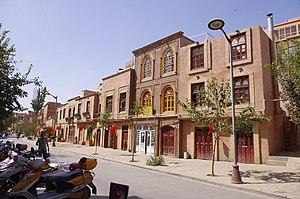
Les Ouïghours ou Ouïgours sont un peuple turcophone et à majorité musulman sunnite habitant la région autonome ouïghoure du Xinjiang en Chine et en Asie centrale. Ils représentaient une des cinquante-six nationalités reconnues officiellement par la République populaire de Chine. Ils sont apparentés aux Ouzbeks. Leur langue turque est l'ouïghour. Originaire d'une région située entre la Selenga et le lac Baïkal, ils fondent le Khaganat ouïghour, situé sur l'actuelle Mongolie, de culture turque de religion manichéenne qui est le berceau de leur civilisation. Alliés des chinois contre l'Empire du Tibet, leur khaganat est détruit au IXᵉ siècle par les Kirghiz, les obligeant à descendre plus au sud. Leur population est estimée autour de 25 millions de personnes en Asie Centrale, tandis-qu'ils sont estimés à 12 millions en Chine, par le gouvernement. D'après le Uyghur Human Right Project, basé à Washington, depuis 2014, des Ouïghours sont placés par le gouvernement chinois dans des camps d'internement